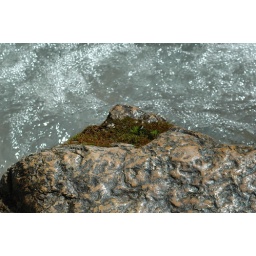
Moss field growing on rock in middle of stream just below falls at Radium Hot Springs